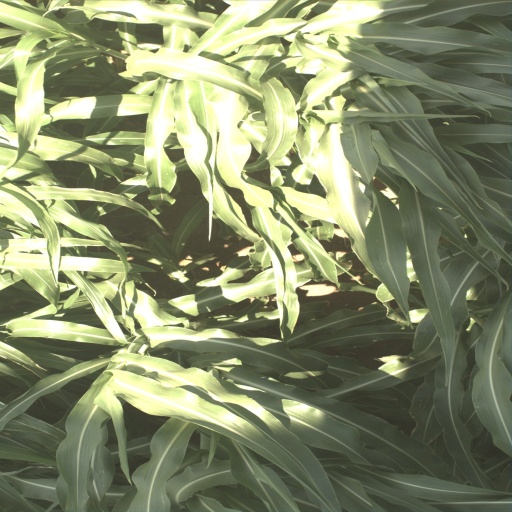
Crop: sorghum